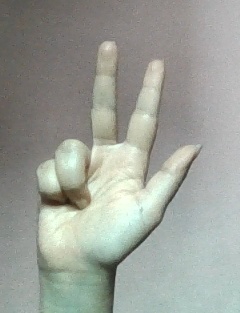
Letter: al